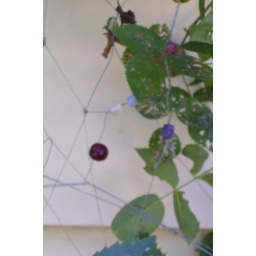
This is a wire web i made in a recycled wooden door for my rose bush.